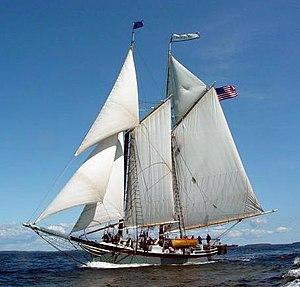
La goélette américaine Lewis R. French sous voile
Le Lewis R. French est une goélette à voile aurique en bois construit en 1871 sur un chantier naval du Maine. Il fait partie de la flotte de la Maine Windjammer Association.